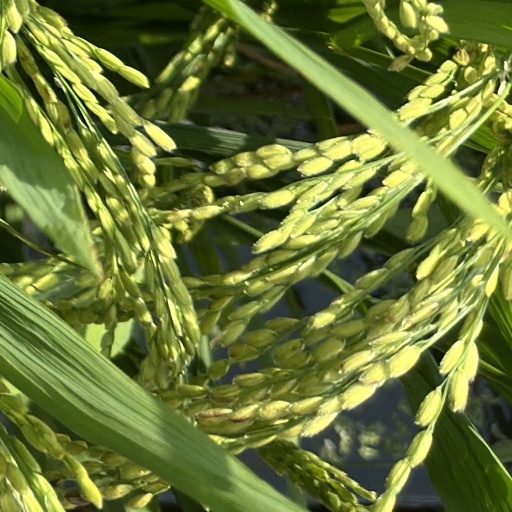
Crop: rice